Queens of the Stone Age

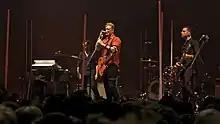
The band performing at Wembley in November 2017

In March 2013, Queens of the Stone Age announced that the new album, entitled "...Like Clockwork", would be released in June 2013 on Matador Records. A press release, issued by Matador at 9:00am EST on March 26, 2013, revealed further details of the album, including further guest appearances: Alex Turner of Arctic Monkeys and UNKLE's James Lavelle. In addition to Grohl's contribution, the record also features performances by former drummer Castillo, as well as tracks by new drummer Jon Theodore (ex-The Mars Volta, One Day as a Lion). Queens of the Stone Age premiered a new song, "My God Is The Sun", at Lollapalooza Brasil on March 30, 2013, a performance in which Theodore made his live debut. The studio version of the song premiered on Lowe's BBC Radio 1 program on April 8, 2013.